Turboprop

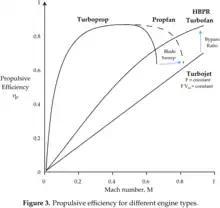
Propulsive efficiency for different engine types and Mach numbers

A turboprop is a gas turbine engine that drives an aircraft propeller.